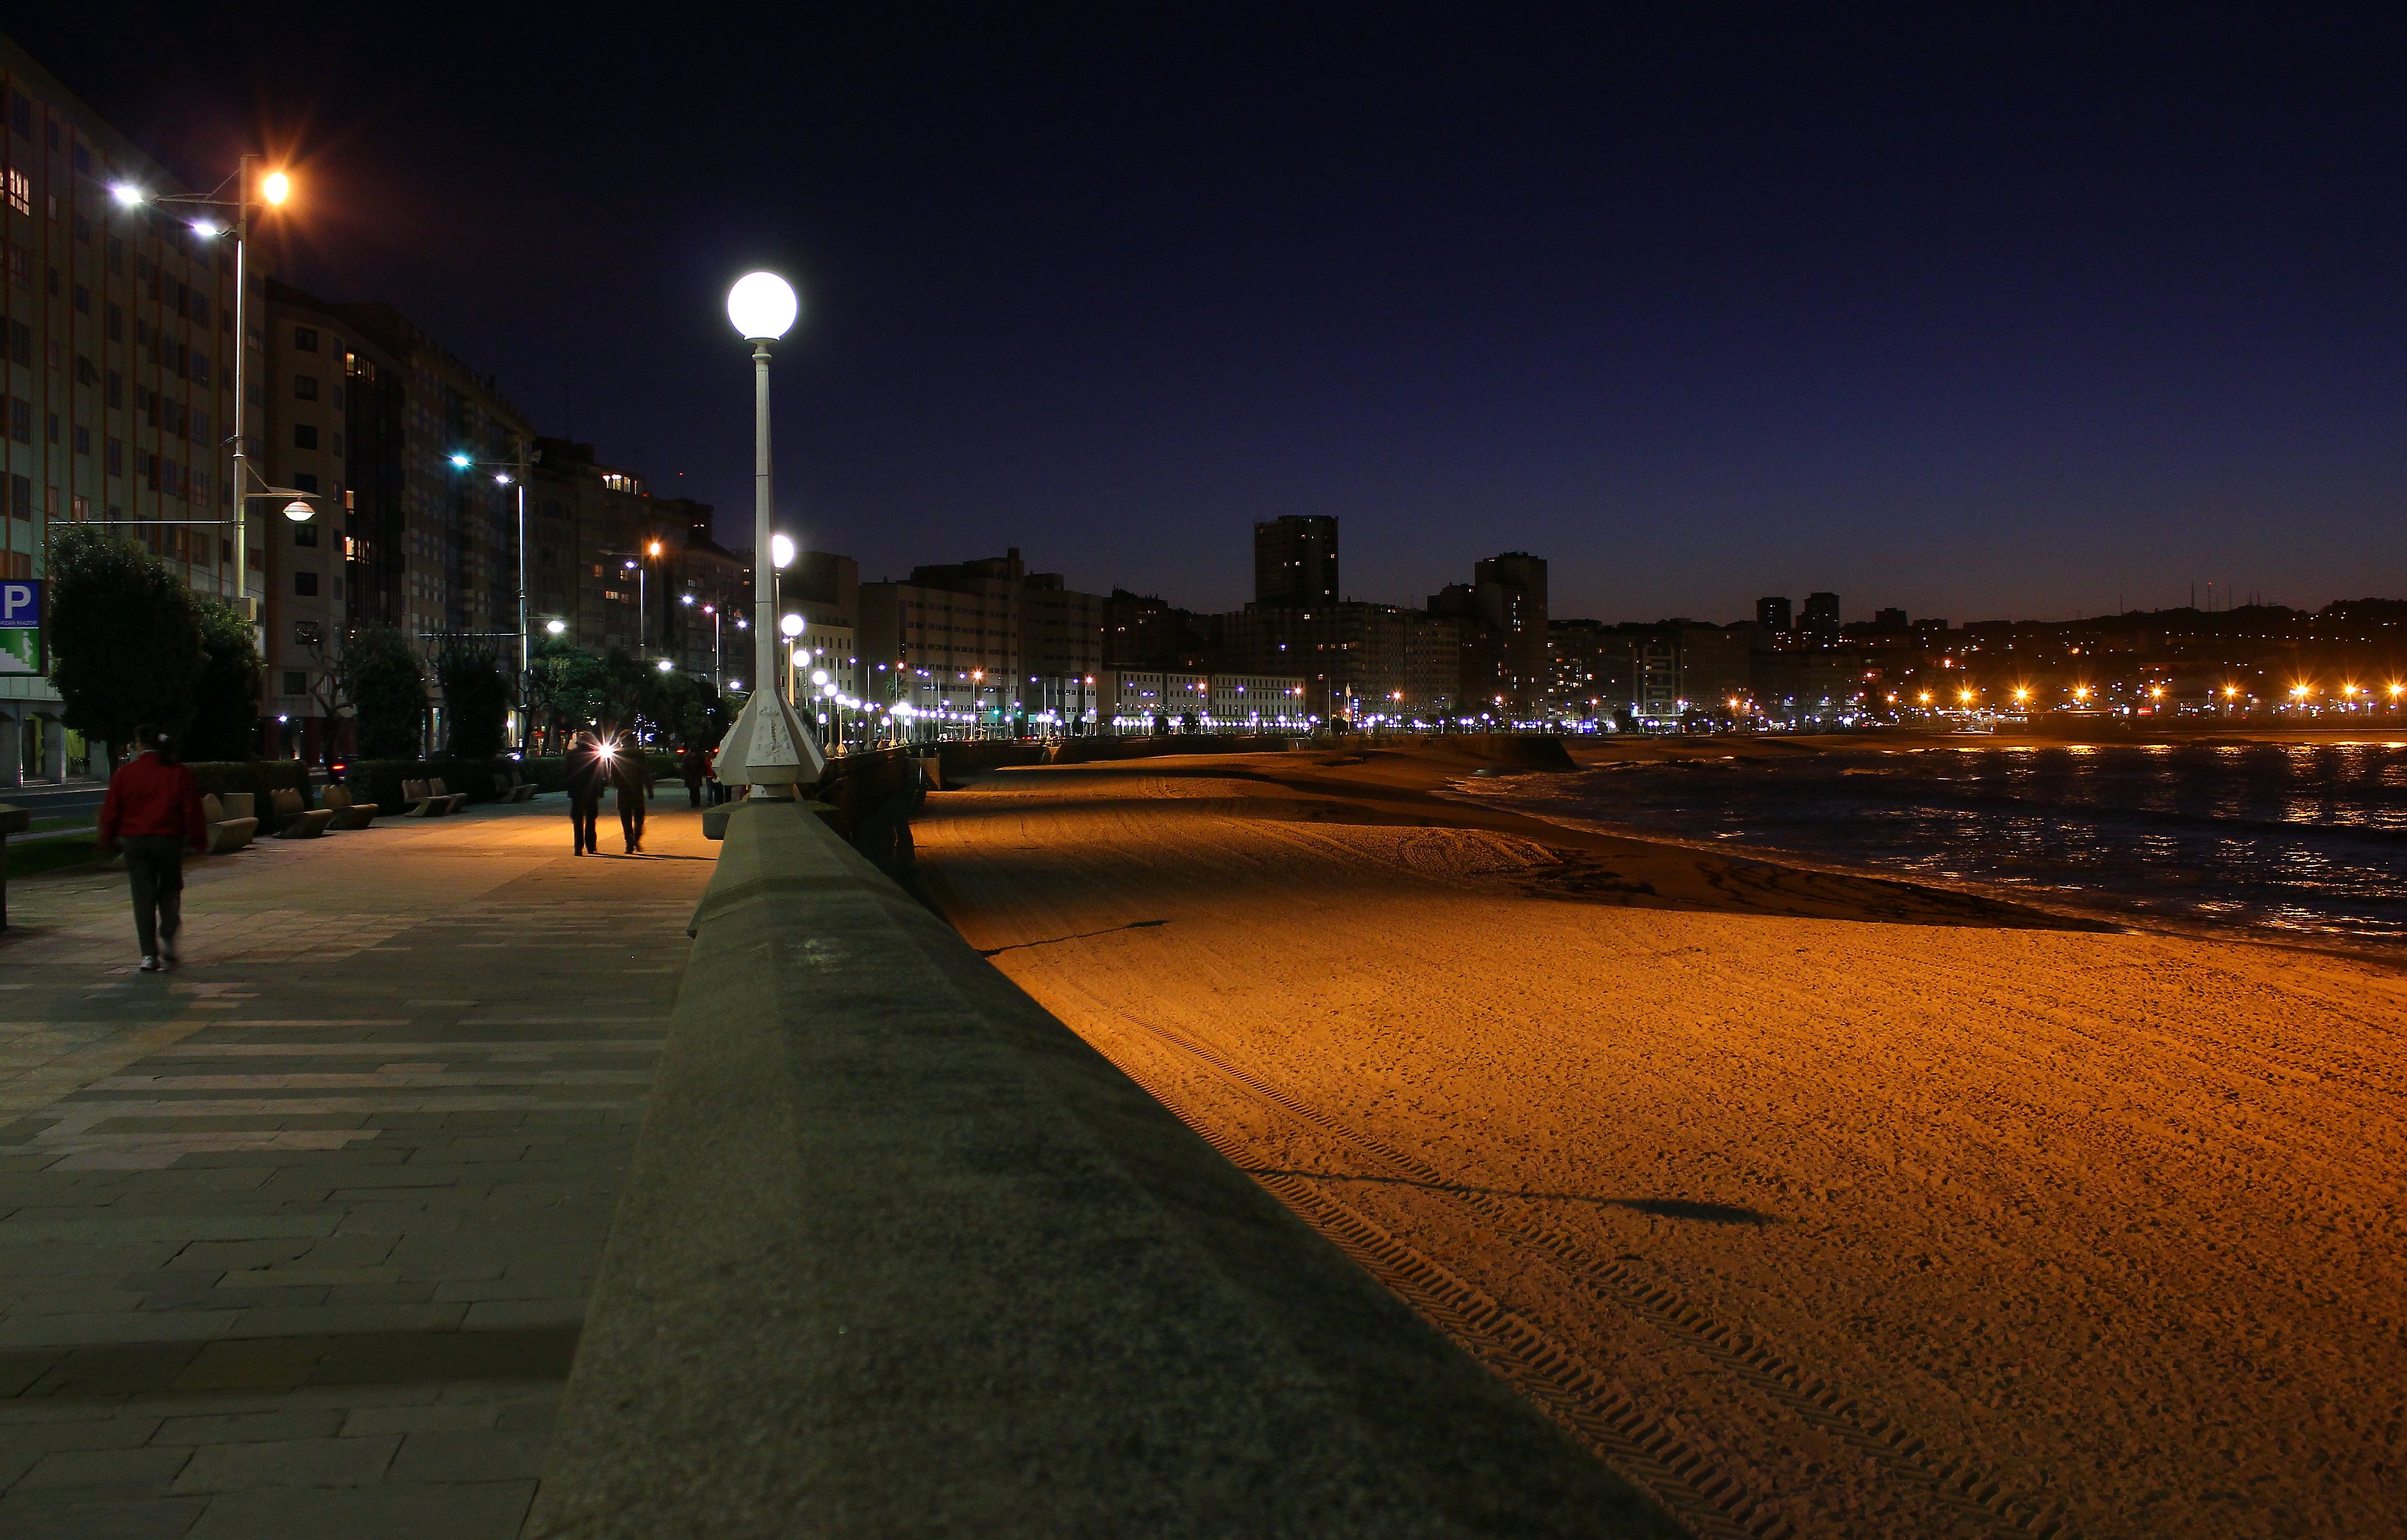
landscape, light, sunset, night, morning, city, cityscape, downtown, dusk, evening, reflection, darkness, street light, lighting, spain, espaa, galicia, paisajes, acorua, ggl1, gaby1, canon550d, urban area